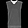
Label: Pullover